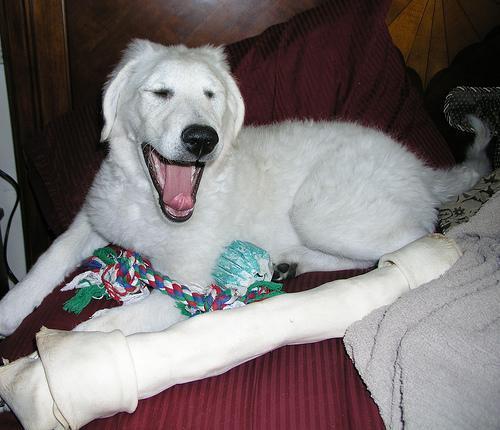
kuvasz